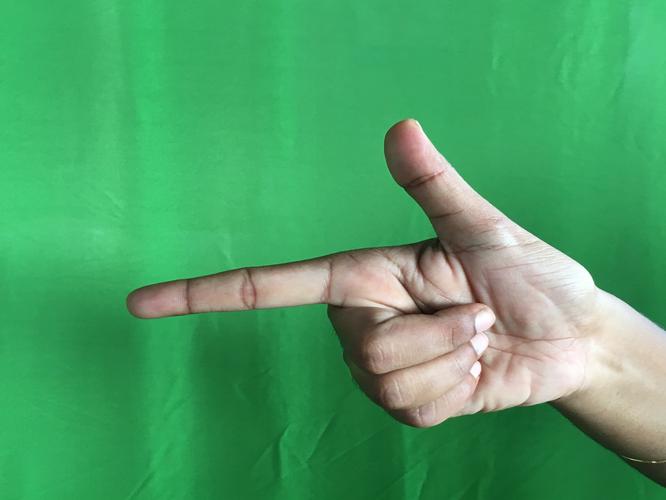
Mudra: Chandrakala
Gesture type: single_hand